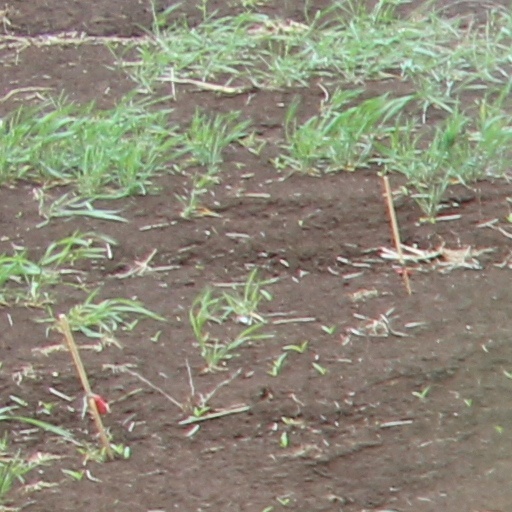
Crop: wheat